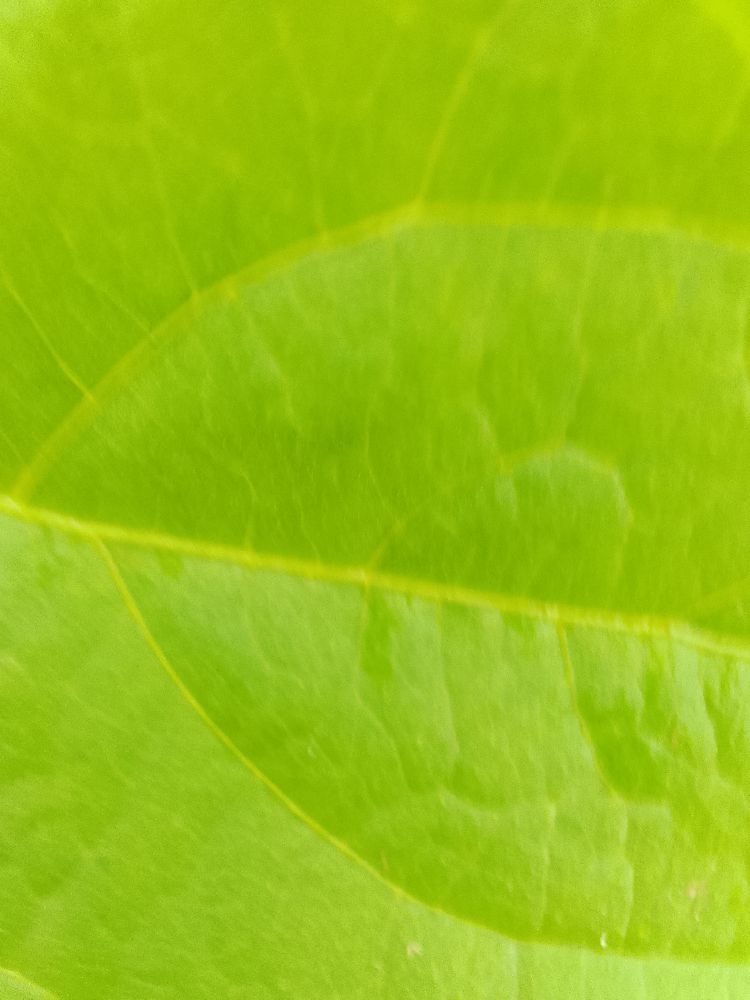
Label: healthy